Arundel

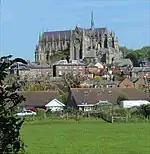
Arundel cathedral from the South

Arundel is home to Arundel Castle, seat of the Duke of Norfolk; and to Arundel Cathedral, seat of the (Catholic) Bishop of Arundel and Brighton.